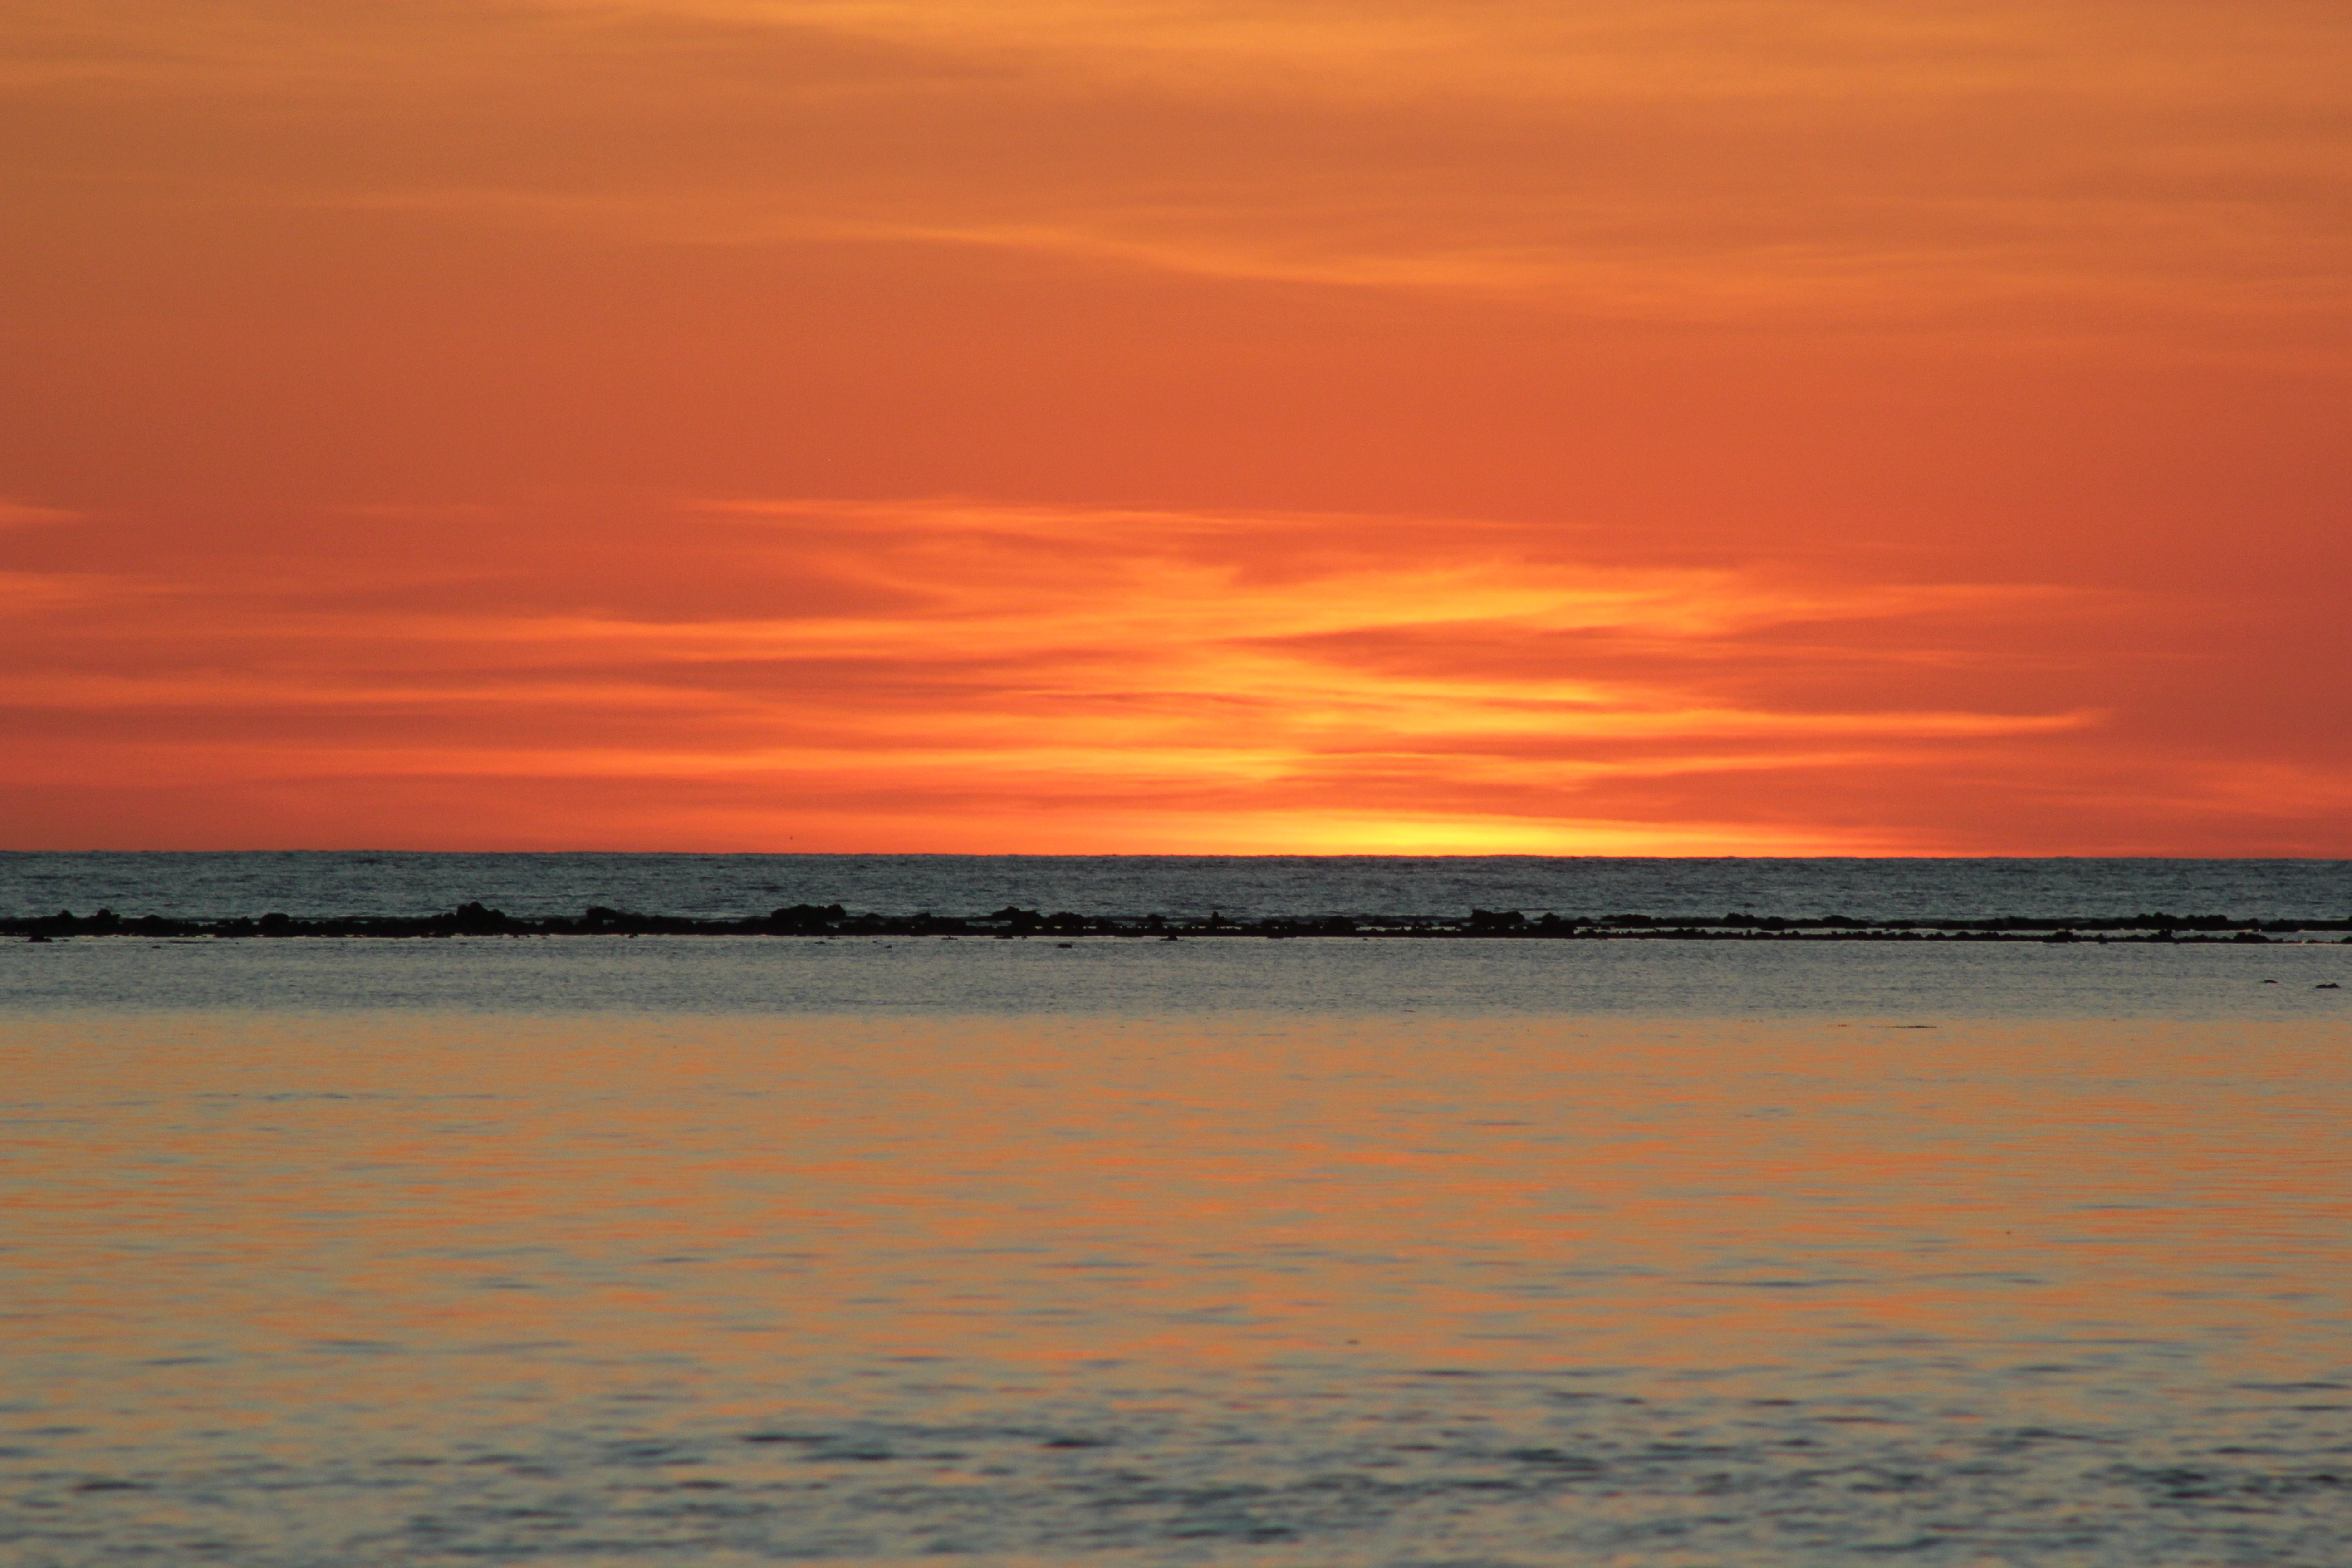
sky, horizon, sea, beach, shore, ocean, body of water, sunset, sunrise, afterglow, cloud, dawn, coast, morning, wave, dusk, wind wave, evening, red sky at morning, sun